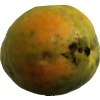
Label: papaya